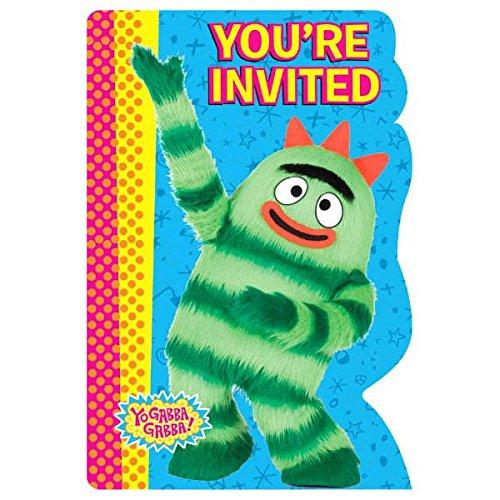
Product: amscan Invitations | Yo Gabba Gabba Collection | Party Accessory
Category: Toys & Games | Party Supplies
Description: Match with our other "Yo Gabba Gabba" party collection.
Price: $7.67
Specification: ProductDimensions:7.9x5x0.4inches|ItemWeight:4ounces|ShippingWeight:4ounces(Viewshippingratesandpolicies)|DomesticShipping:ItemcanbeshippedwithinU.S.|InternationalShipping:ThisitemcanbeshippedtoselectcountriesoutsideoftheU.S.LearnMore|ASIN:B00KRNJ7ZY|Itemmodelnumber:495042|Manufacturerrecommendedage:4-12years